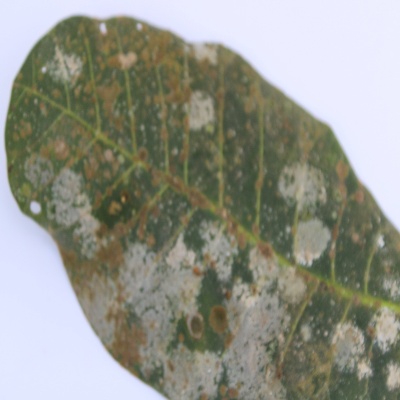
Crop: Cashew
Condition: red rust